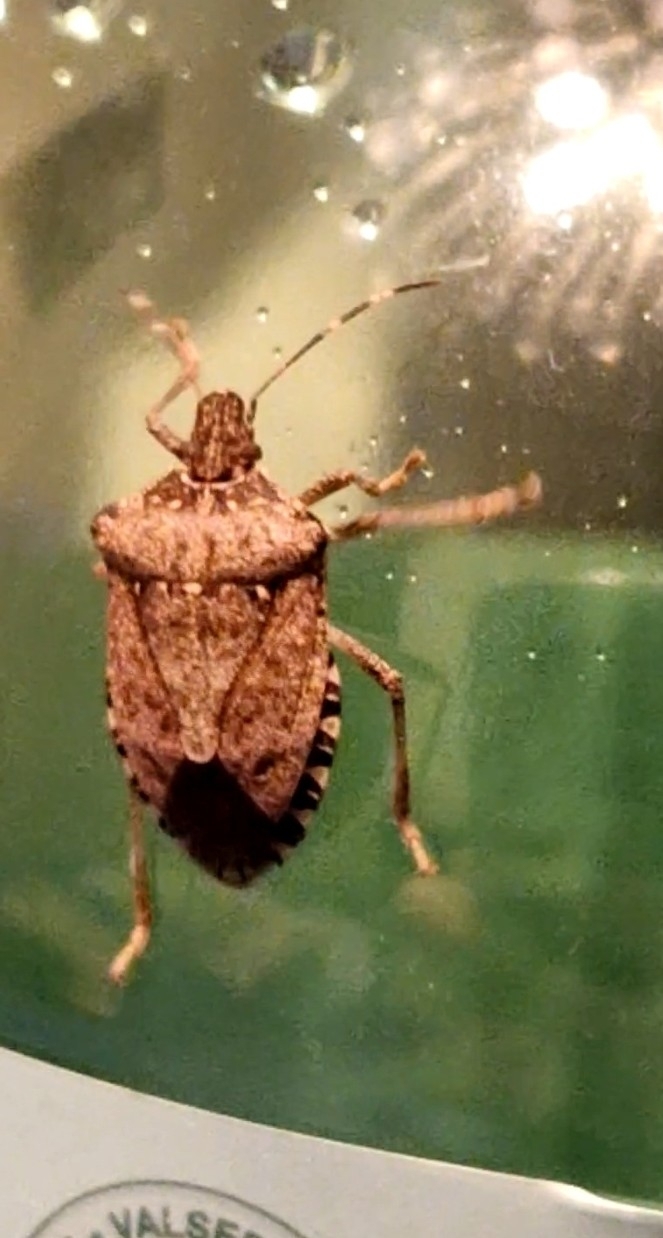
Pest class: stink_bug